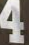
Number: 4